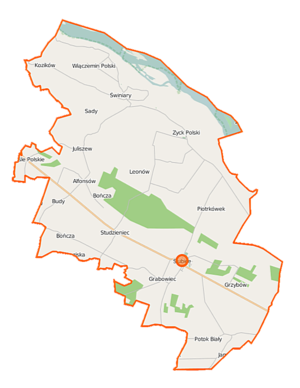
Słubice est une gmina rurale de la powiat de Płock, dans la Voïvodie de Mazovie, dans le centre-est de la Pologne.